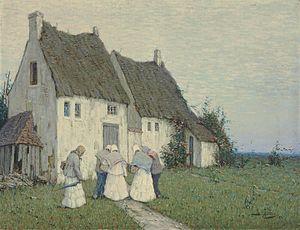
Viktor Zarubin, né le 13 novembre 1866 à Kharkov et mort le 5 novembre 1928 à Leningrad, est un peintre russe et ukrainien. Il était également graphiste et scénographe.